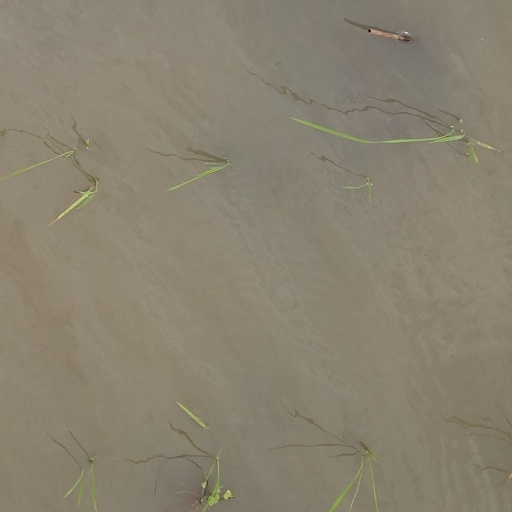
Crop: rice